Crested serpent eagle

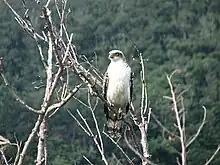
Immature "S. c. perplexus" Iriomote, Okinawa

The crested serpent eagle is placed along with the snake eagles of the genus "Circaetus" in the subfamily Circaetinae.